Maria Gordon

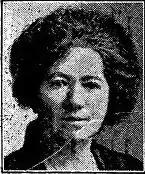
May Ogilvie Gordon

She was active in politics as a Liberal and an advocate of women's and children's rights. Gordon was a part of an article that discussed the environments of children in the early 1900s. She advocated that children, and especially young girls, should be in the classroom rather than in the workforce. Maria Gordon protested against the state, maintaining that students should not be removed from school so young, with still so much to learn. Fighting for the extension of schooling past the age of fourteen, Gordon believed that young girls had the potential to achieve more than just voluntary jobs such as homemakers. She also advocated for the same curriculum to be taught to all, instead of boys and girls having different lessons based on gender norms. On February 8, 1922 she was selected as prospective parliamentary candidate for David Lloyd George supporting National Liberals at the Canterbury constituency. A General Election was called for November 1922 but on November 3, she withdrew. Following Liberal re-union between Lloyd George and H. H. Asquith she contested the 1923 General Election as Liberal candidate for the Unionist seat of Hastings, pushing the Labour candidate into third place;